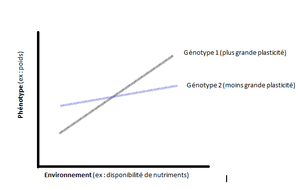
Les lignes représentent la variation phénotypique selon un gradient environnementale de chaque génotype. On remarque que le génotype 1 a une plus grande plasticité que le génotype 2.
L’accommodation phénotypique est un ajustement adaptatif, sans modification génétique, des différentes formes du phénotype, à la suite de l’ajout d’un facteur environnemental nouveau ou inhabituel au cours du développement.